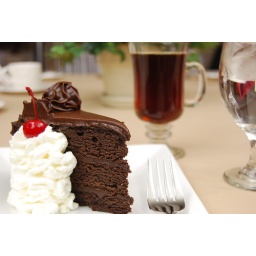
Chocolate cake with coffee in background on a restaurant table